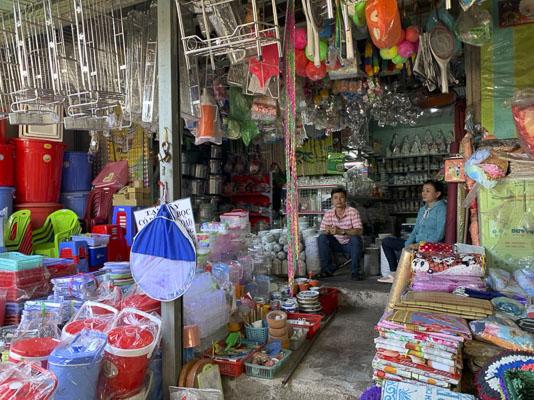
cửa hàng này bày bán nhiều mặt hàng đồ gia dụng